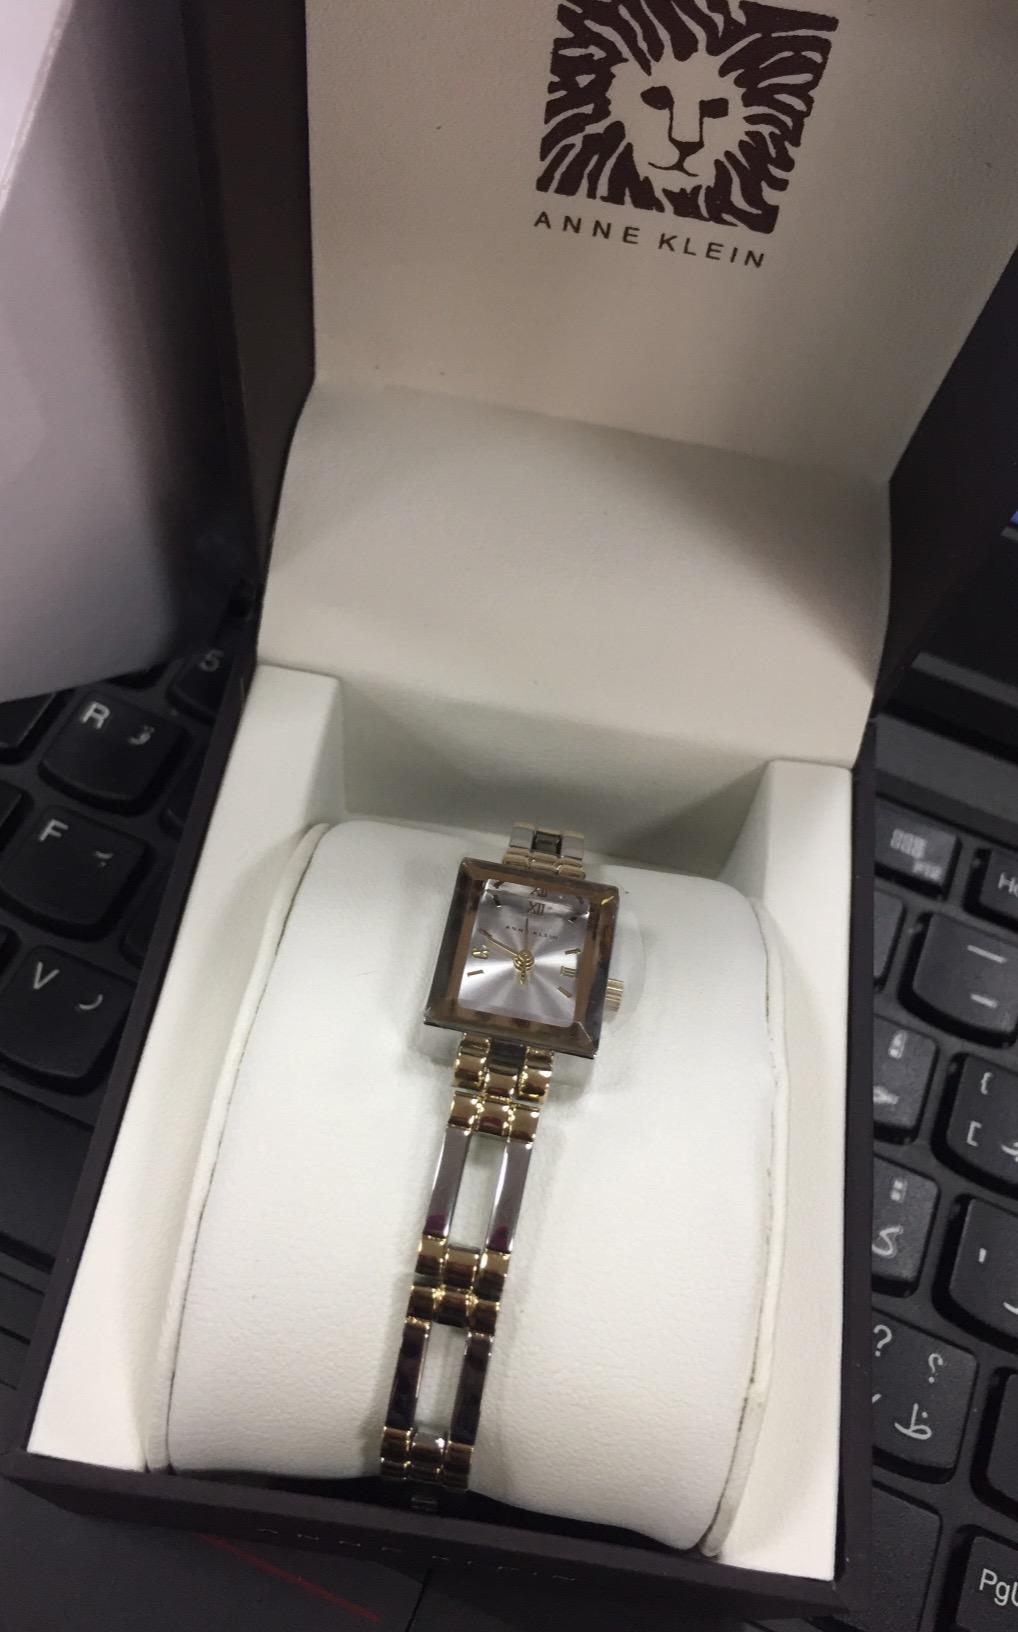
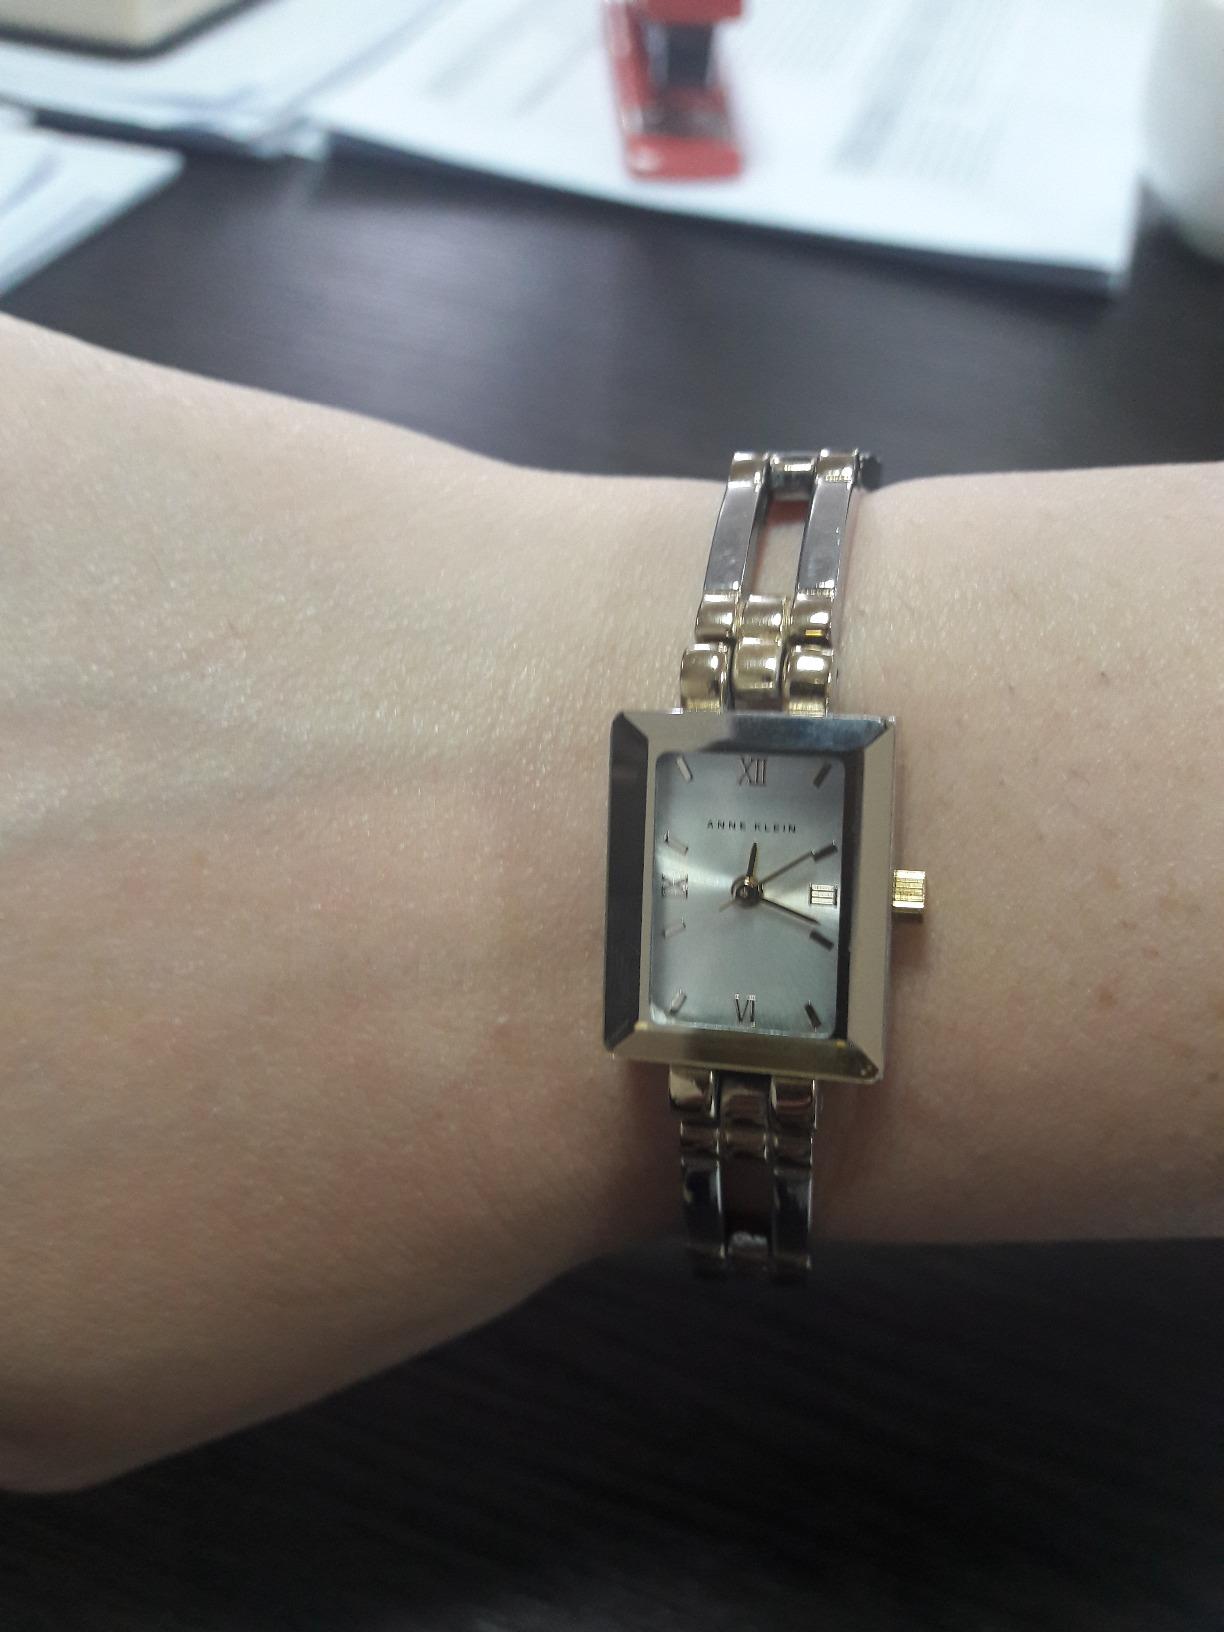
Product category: accessories_watch
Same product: yes